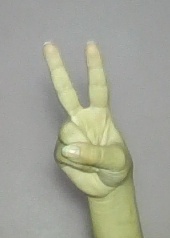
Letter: taa